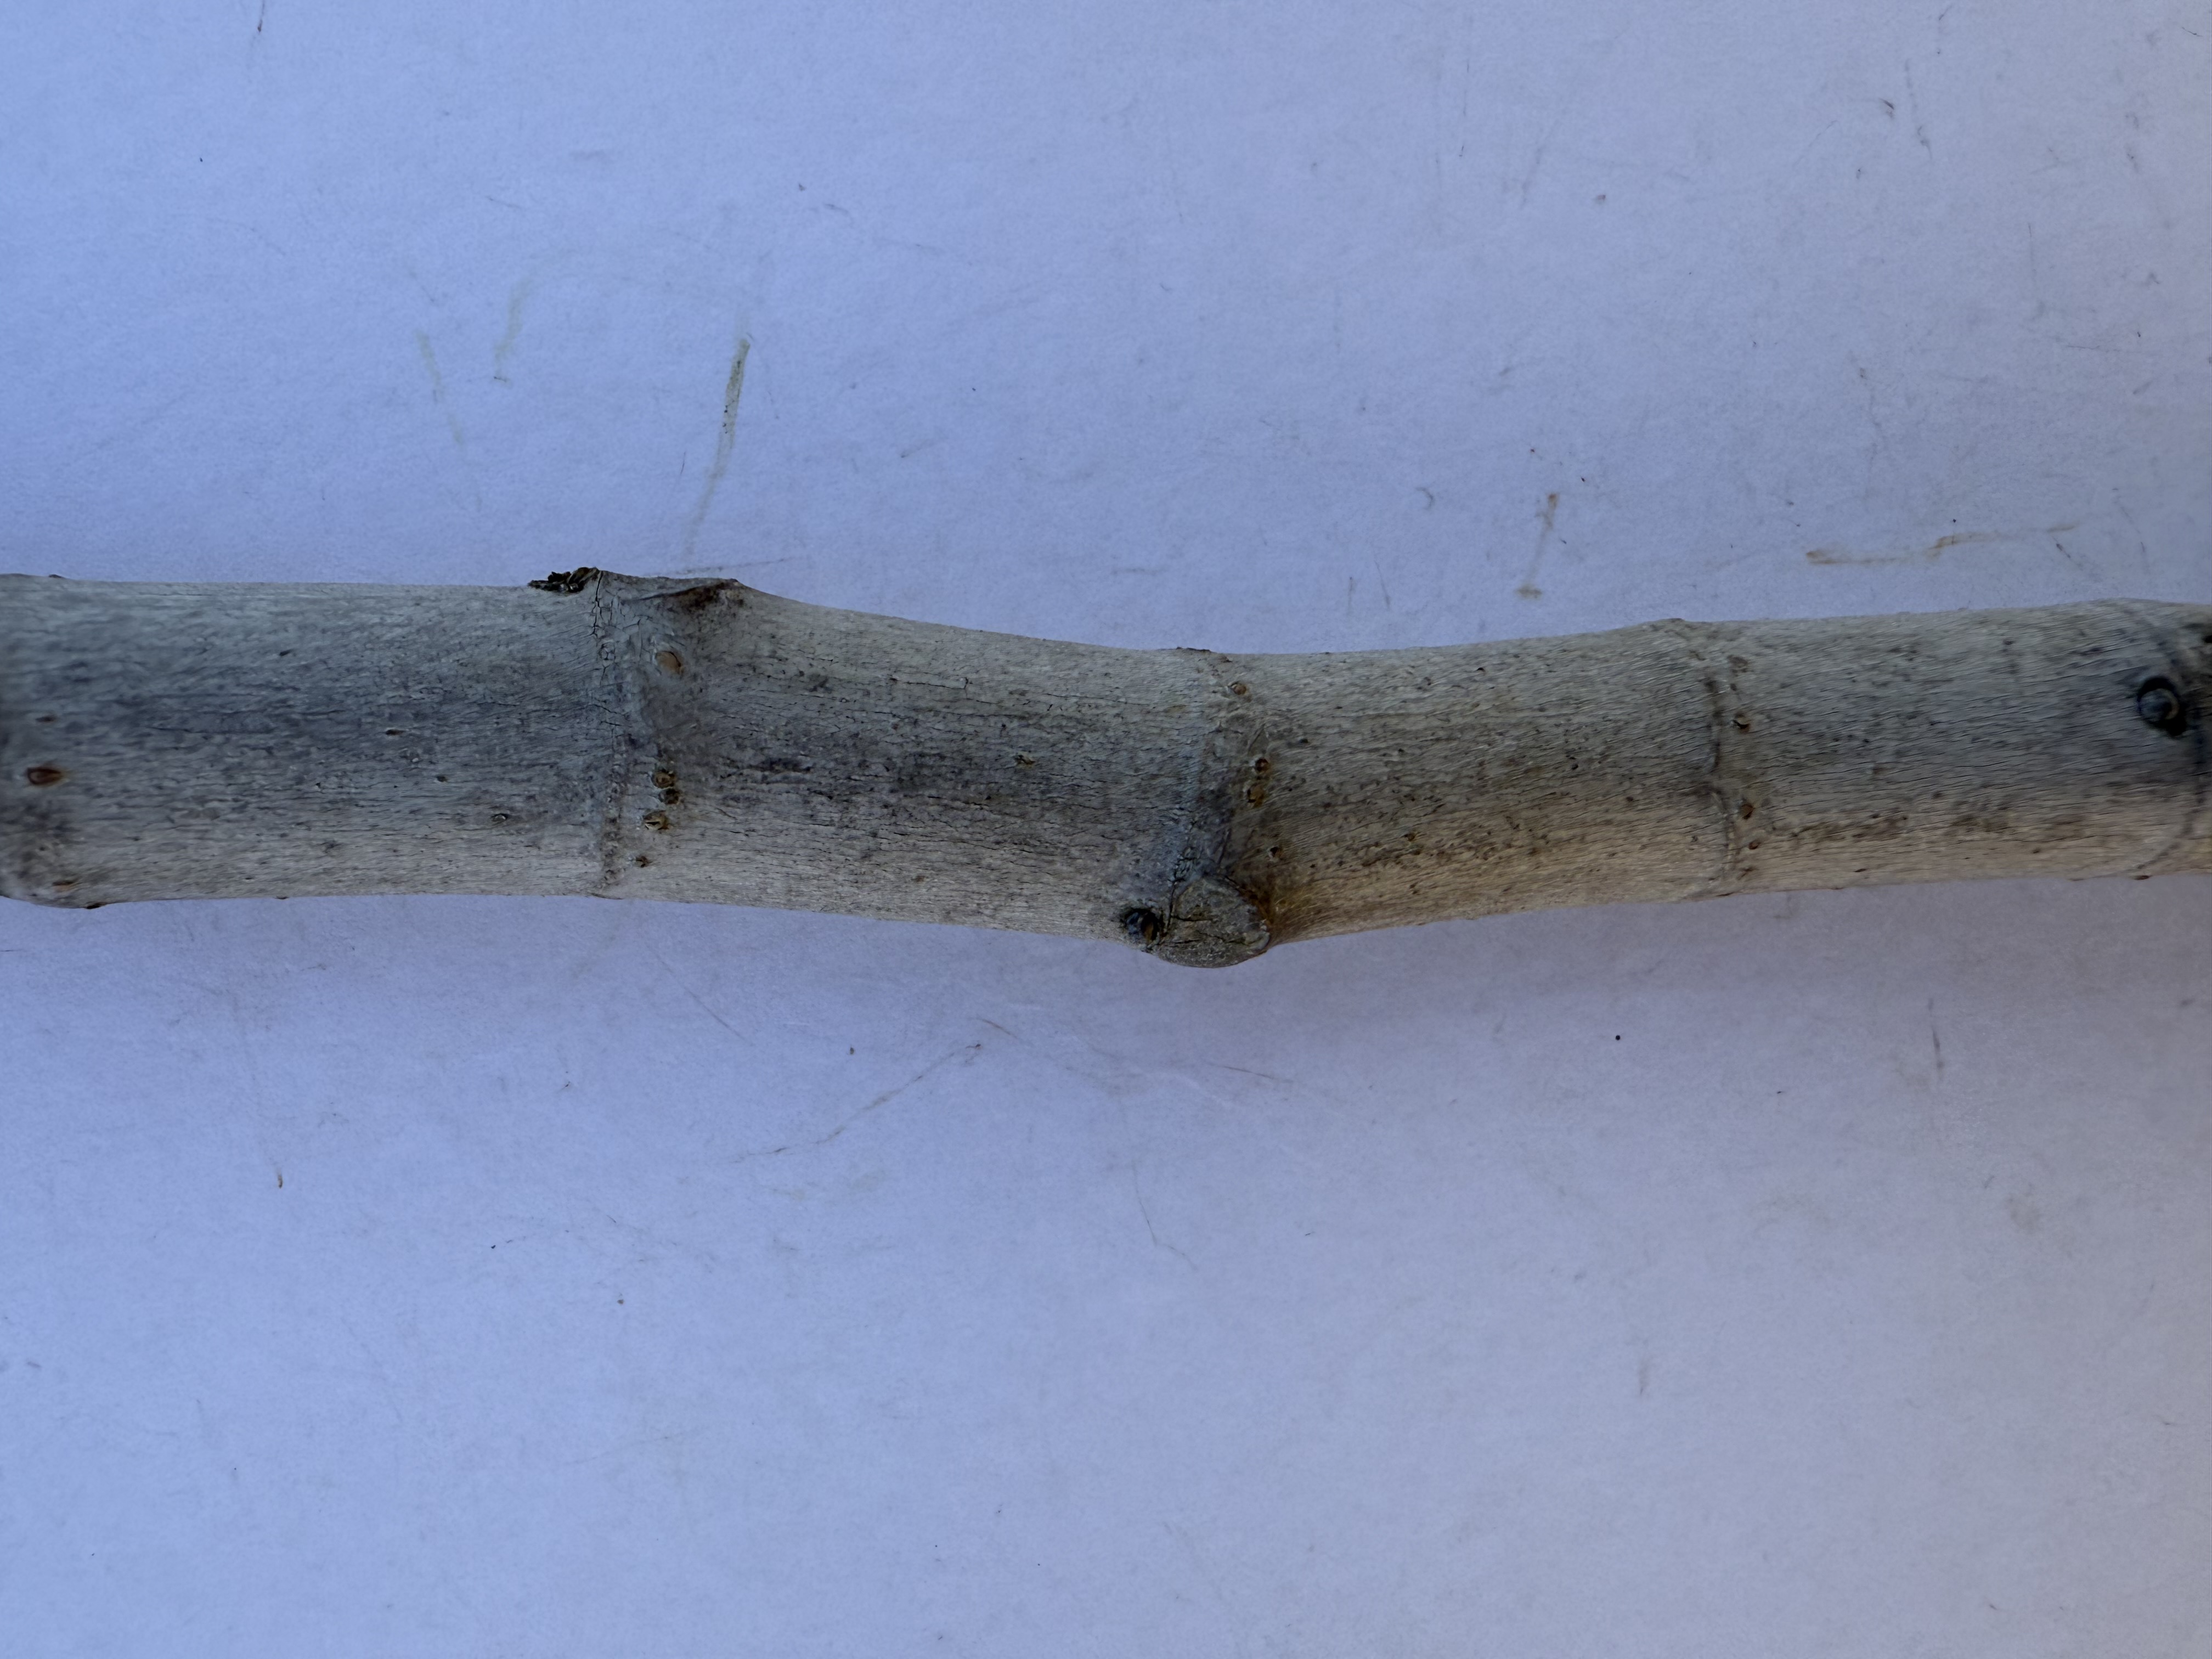
Variety: Bardacik Fig